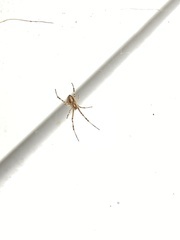
Species: Lactrodectus_hesperus